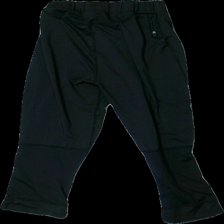
View: back
Type: Tights
Category: Ladies
Brand: Not in the list
Brand text on label: Acesports
Colors: Black
Material: 100% Polyester
Pattern: Logo print
Cut: Tight
Size: M
Season: All
Trend: Sports
Price range: 50-100
Recommended usage: Reuse
Description: black tights